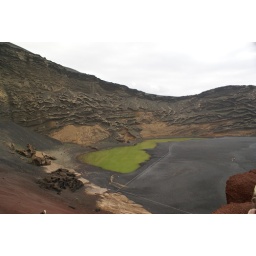
The green of the lake is caused by algae.